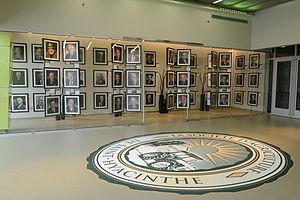
Une photo de l'extérieur du Temple de la renommée de l'agriculture du Québec.
Le Temple de la renommée de l'agriculture du Québec honore et commémore ceux qui ont offert une contribution exceptionnelle à l'avancement du domaine de l'agriculture dans la province de Québec.